Energy policy of the United States

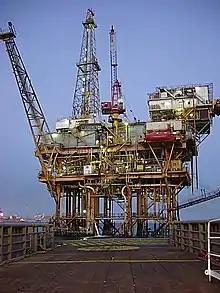
An offshore oil platform

In 2021, energy in the United States came mostly from fossil fuels: 36% originated from petroleum, 32% from natural gas, and 11% from coal. Renewable energy supplied the rest: hydropower, biomass, wind, geothermal, and solar supplied 12%, while nuclear supplied 8%.